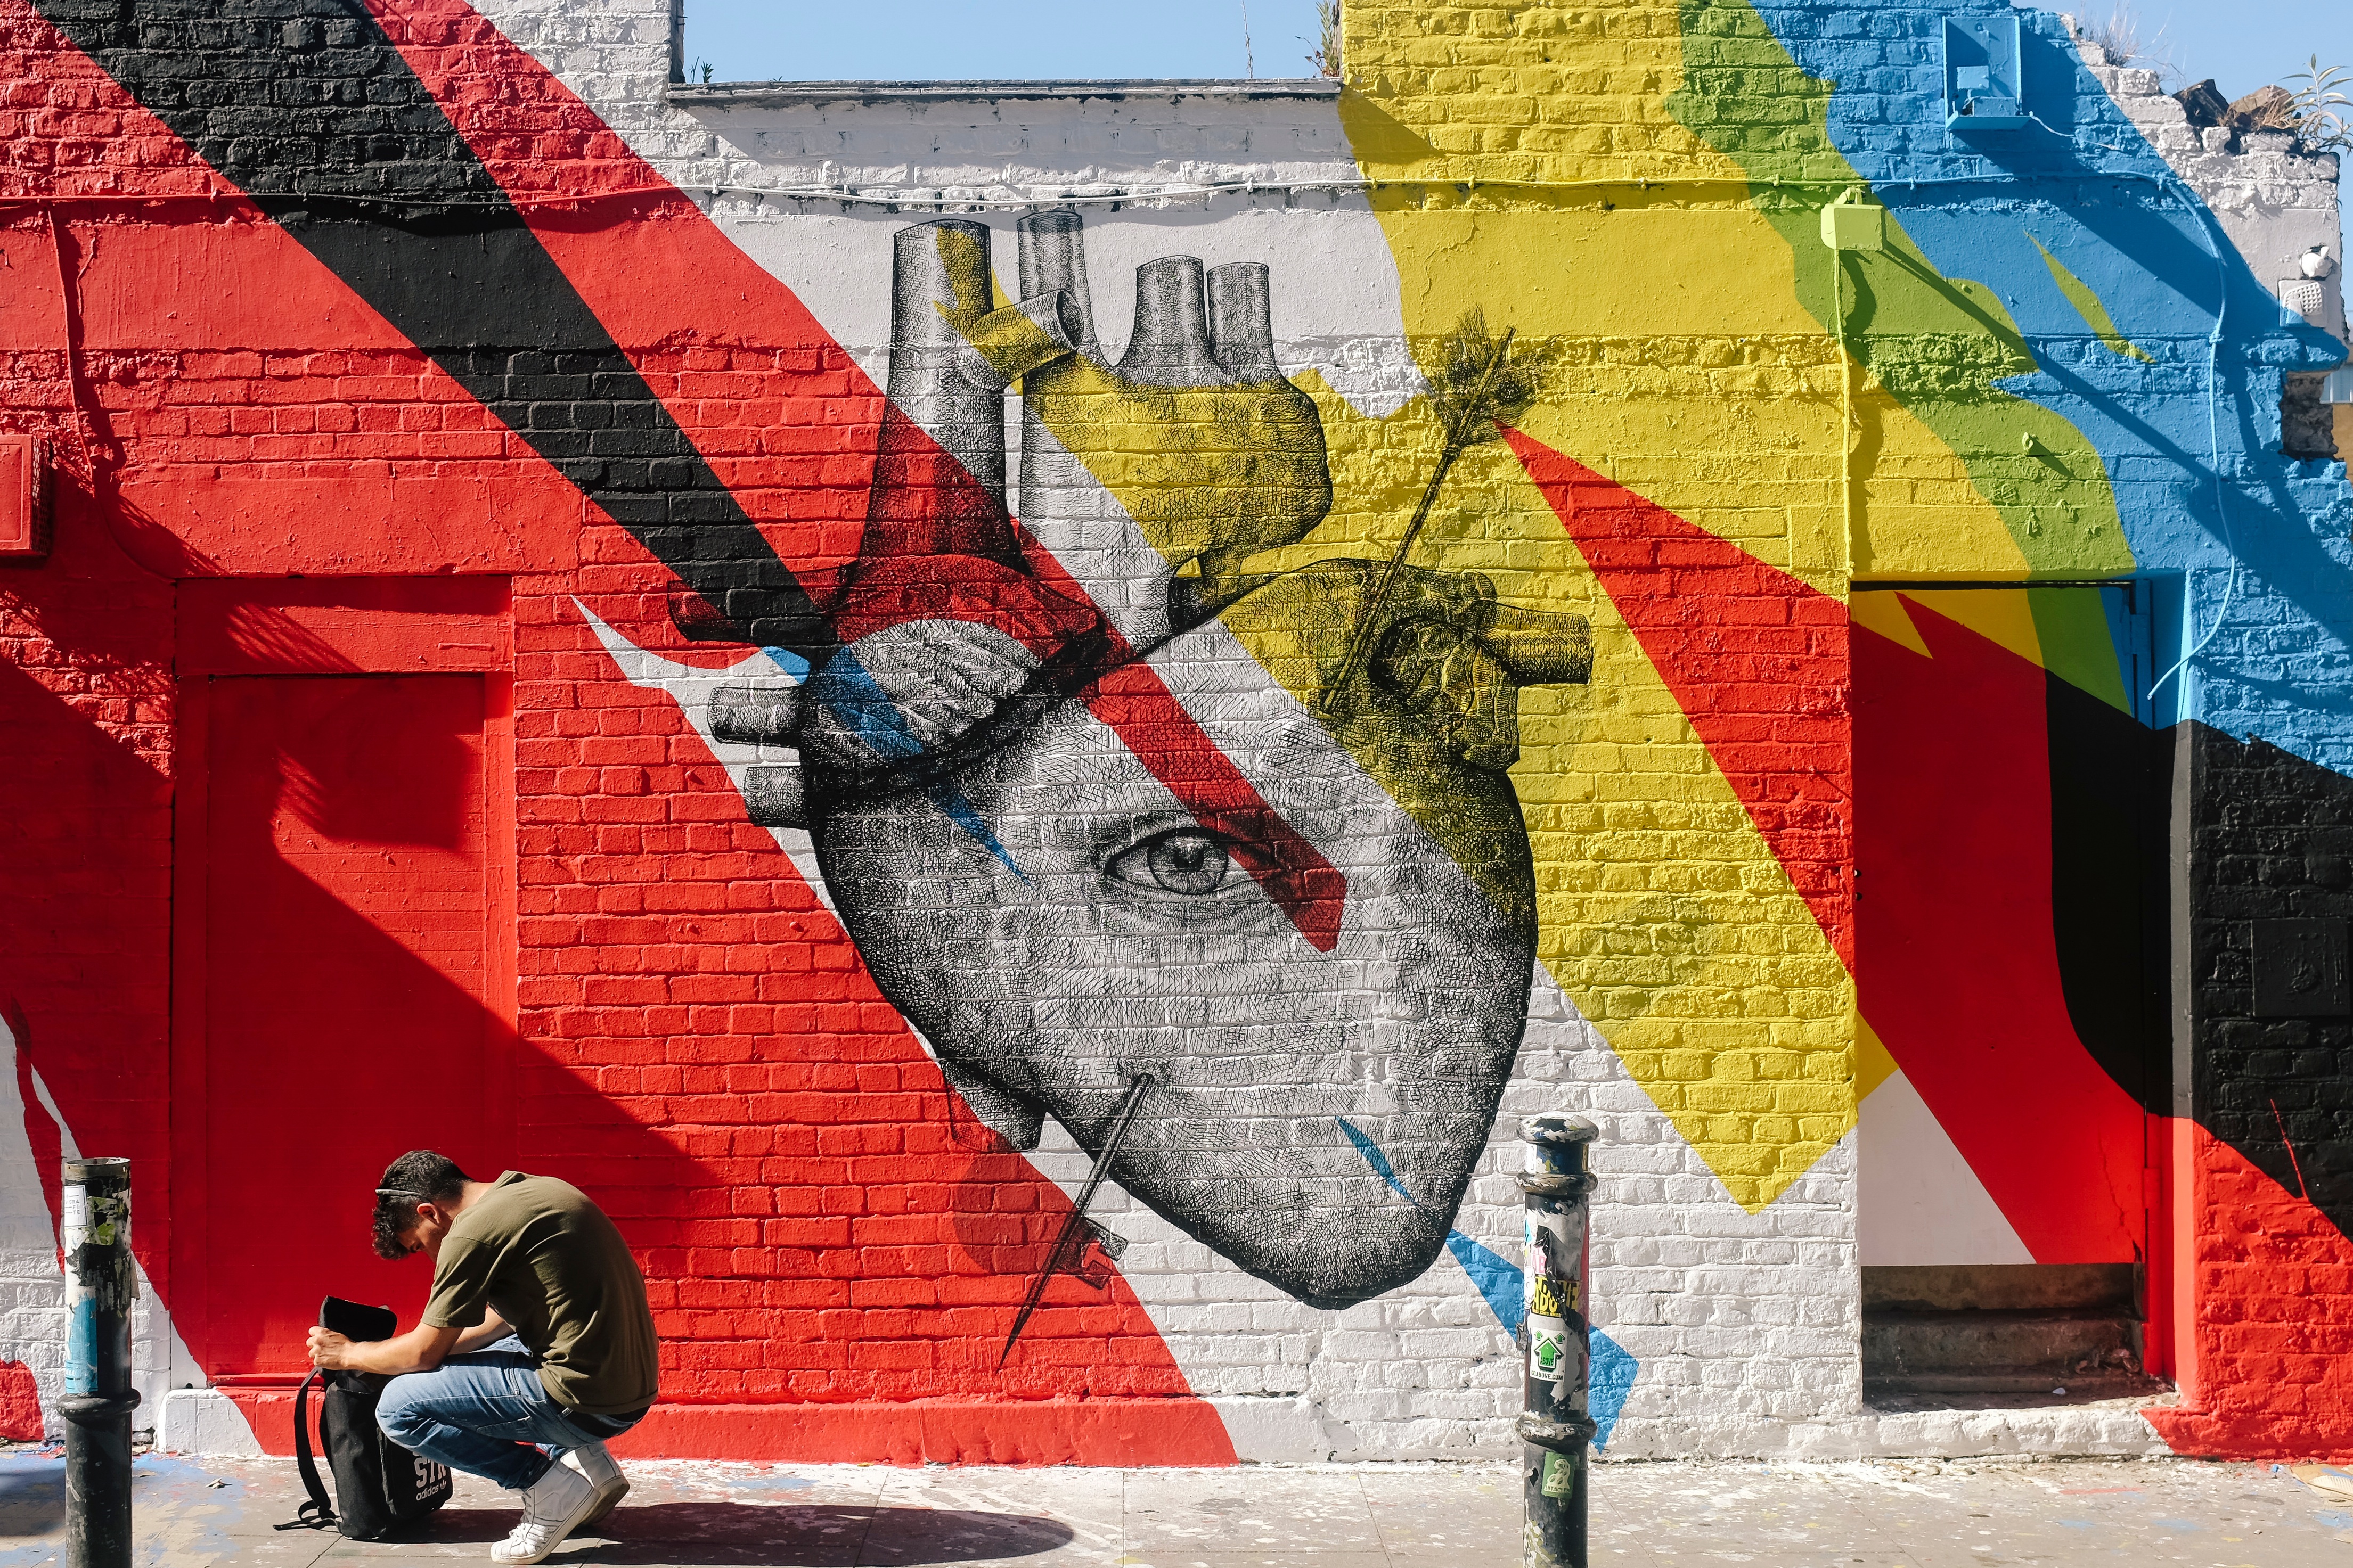
wall, heart, graffiti, street art, urban art, art, eye, mural, urban area